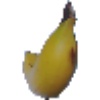
Label: Banana 1